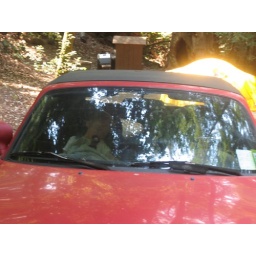
Napping in my car seat